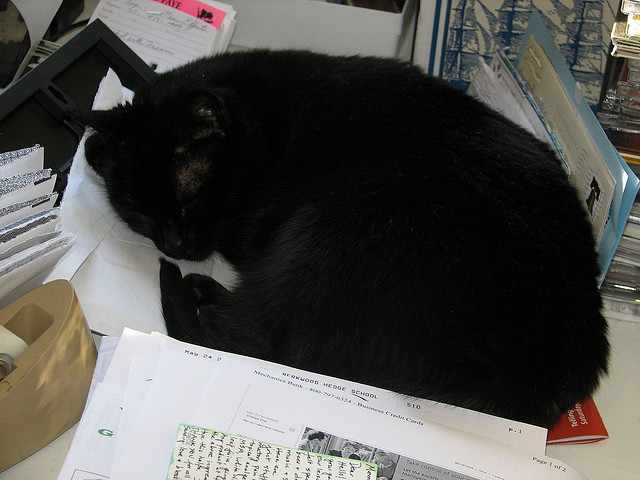
user: Given an image and a question. Answer the question in a short answer. Question: What materials are here in the photo? Short Answer:
assistant: paper